Lambda Andromedae

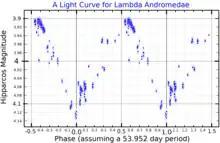
A light curve for Lambda Andromedae, plotted from "Hipparcos" data

Lambda Andromedae is a single-lined spectroscopic binary with an orbital period of 20.52 days. The spectrum of the primary matches a stellar classification of G8 IV, meaning that it is an evolved star that is in the subgiant stage. The mass of this star is about 50% larger than that of the Sun, but it has expanded to around seven times the Sun's radius. It is radiating over 28 times the luminosity of the Sun from its outer envelope at an effective temperature of 4,800 K, giving it the characteristic yellow hue of a G-type star.